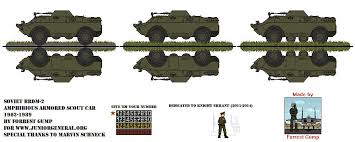
Label: BTR